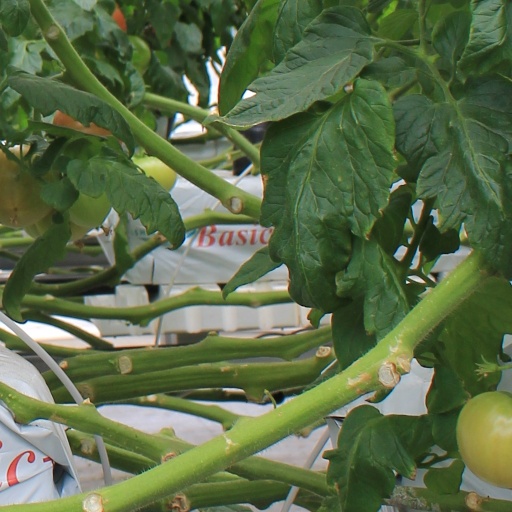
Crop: tomato